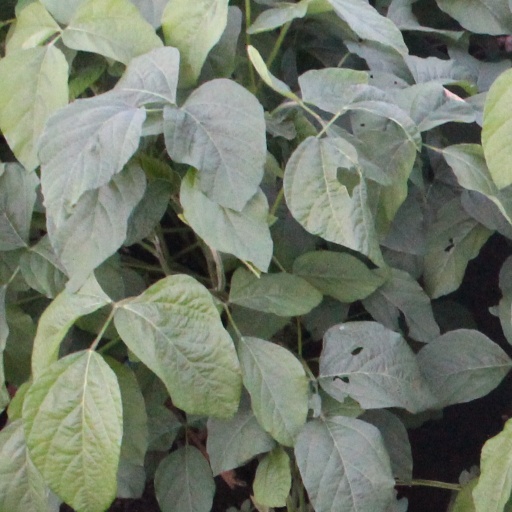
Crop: soybean